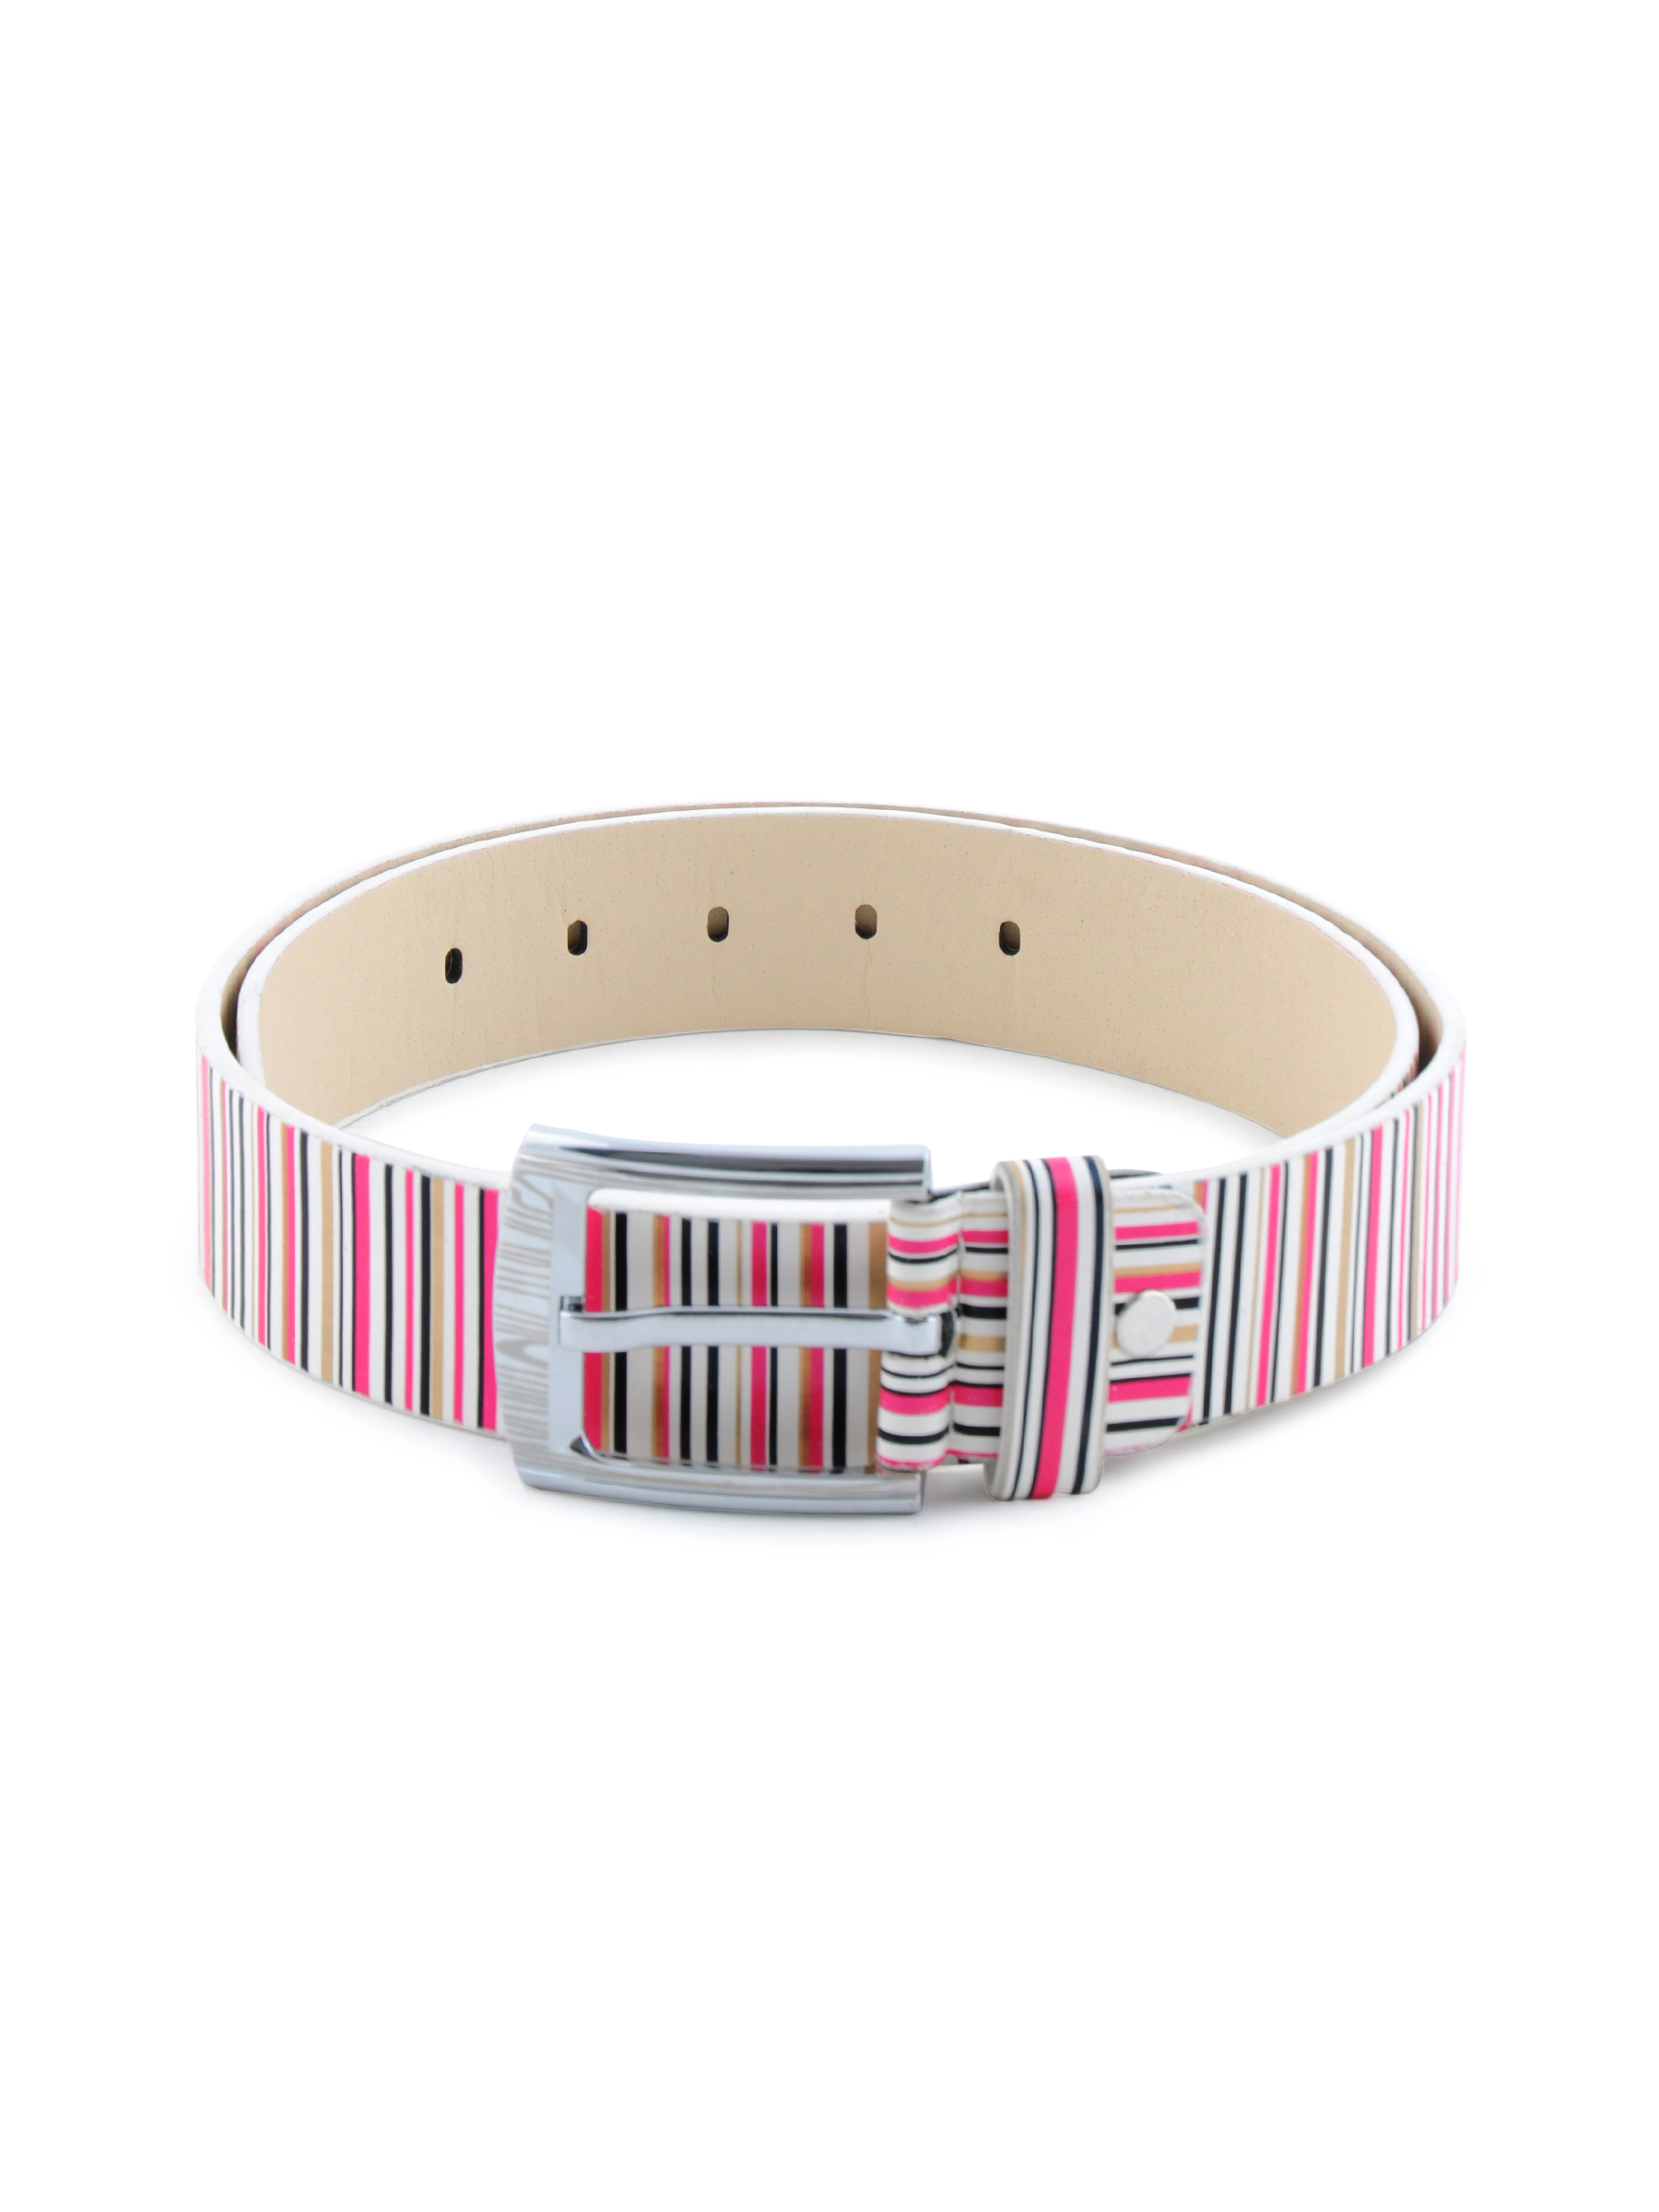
Lino Perros Women Stripes Pink Belt
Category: Accessories / Belts / Belts
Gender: Women
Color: Pink
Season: Winter 2015
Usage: Casual